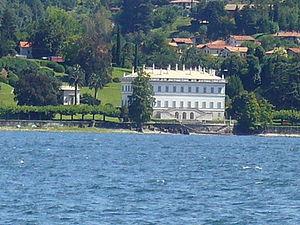
Giocondo Albertolli, né à Bedano le 24 juillet 1743 et mort à Milan le 15 novembre 1839, est un architecte, sculpteur, décorateur et peintre italien d'origine suisse qui fut actif à la fin du XVIIIᵉ et début du XIXᵉ siècle.